Kiram–Bates Treaty

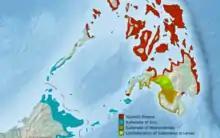
Map of the approximate extents of the Moro Sultanates in Mindanao in the late 19th century, showing the Sultanate of Sulu, Sultanate of Maguindanao, and the Confederation of Sultanates in Lanao.

The Spanish Treaty of Peace in 1878 with the Sulu Sultanate had granted Spain suzerainty and permitted them to set up a small garrison on Siasi Island and in the town of Jolo. When the Philippine–American War broke out, the US had to concentrate its limited forces in the north. To hold Moro resistance to its colonization of the Sulu Archipelago at bay, the United States, represented by Brigadier General John C. Bates, forged an agreement with the Sulu Sultanate.